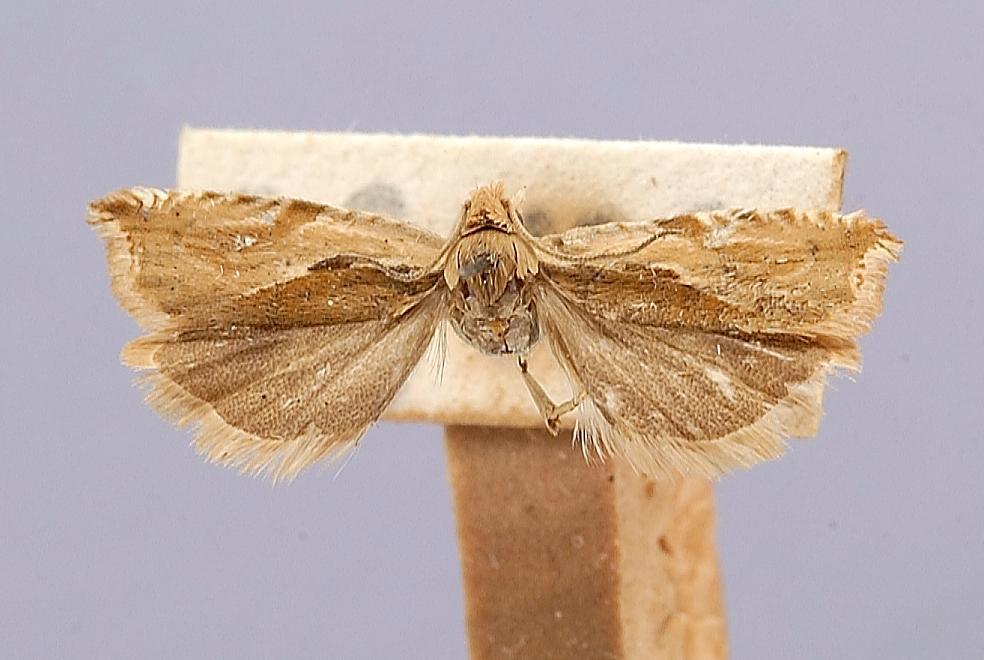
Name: Ancylis maritima
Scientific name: Ancylis maritima Dyar, 1904
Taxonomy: Animalia, Arthropoda, Insecta, Lepidoptera, Tortricidae, Olethreutinae
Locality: Weekapaug, Washington, Rhode Island, United States
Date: [Not Stated]